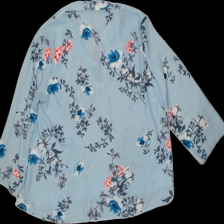
View: back
Type: Blouse
Category: Ladies
Brand: Gina Tricot
Colors: Multicolor
Material: 100%polyester
Pattern: Floral print
Size: 36
Trend: No trend
Stains: No
Price range: 50-100
Recommended usage: Reuse